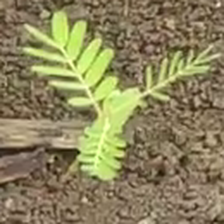
Weed species: Dwarf_cassia_(Chamaecrista pumila)